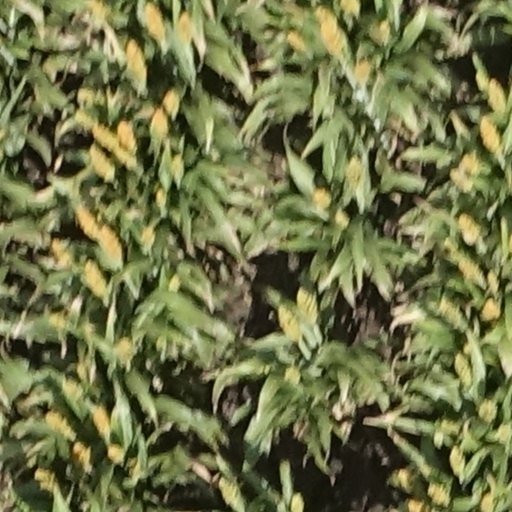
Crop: sorghum